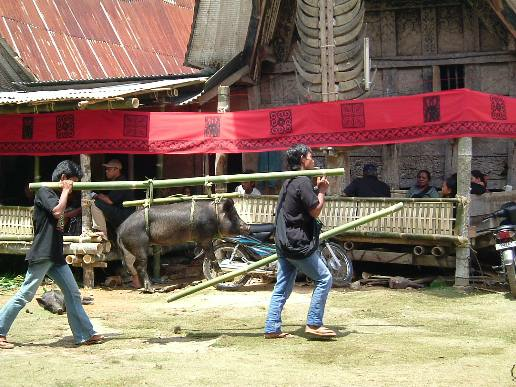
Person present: Yes